Palazzo Arese Borromeo

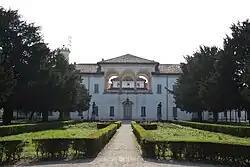
Façade on the garden

Palazzo Arese Borromeo is an historic noble palace situated in Cesano Maderno, in the Province of Monza and Brianze, Lombardy, Italy.